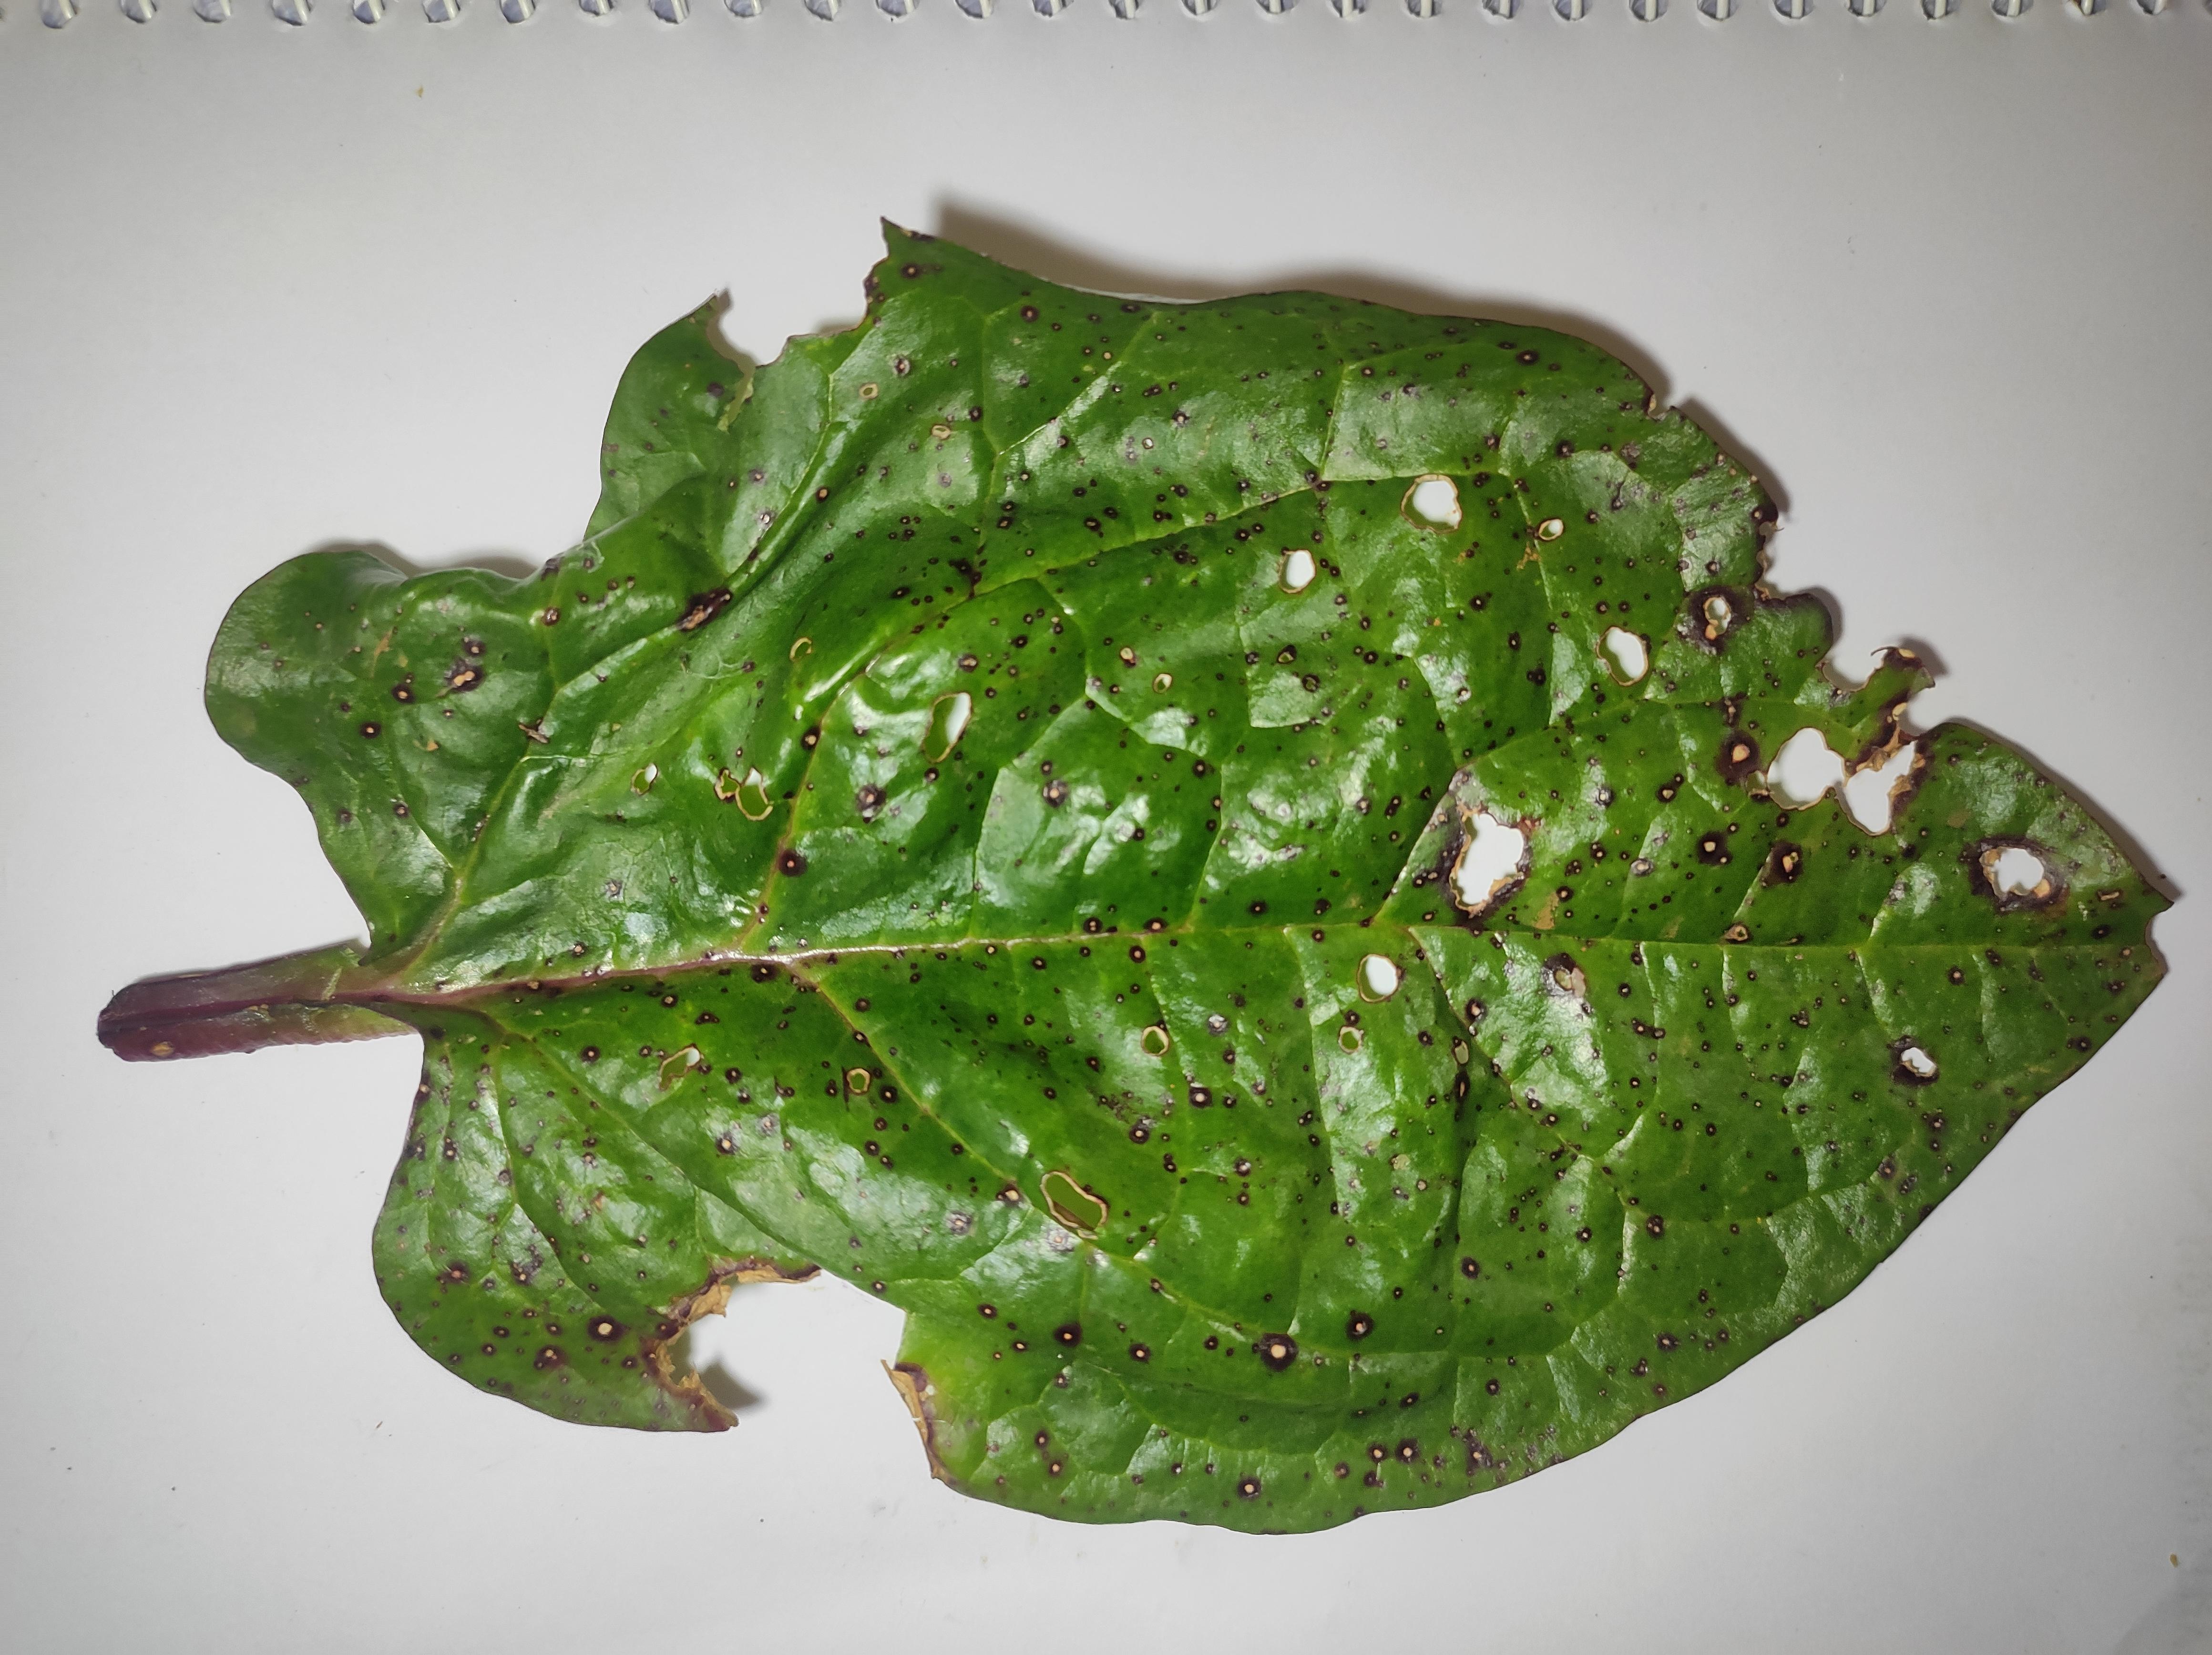
Label: straw_mite